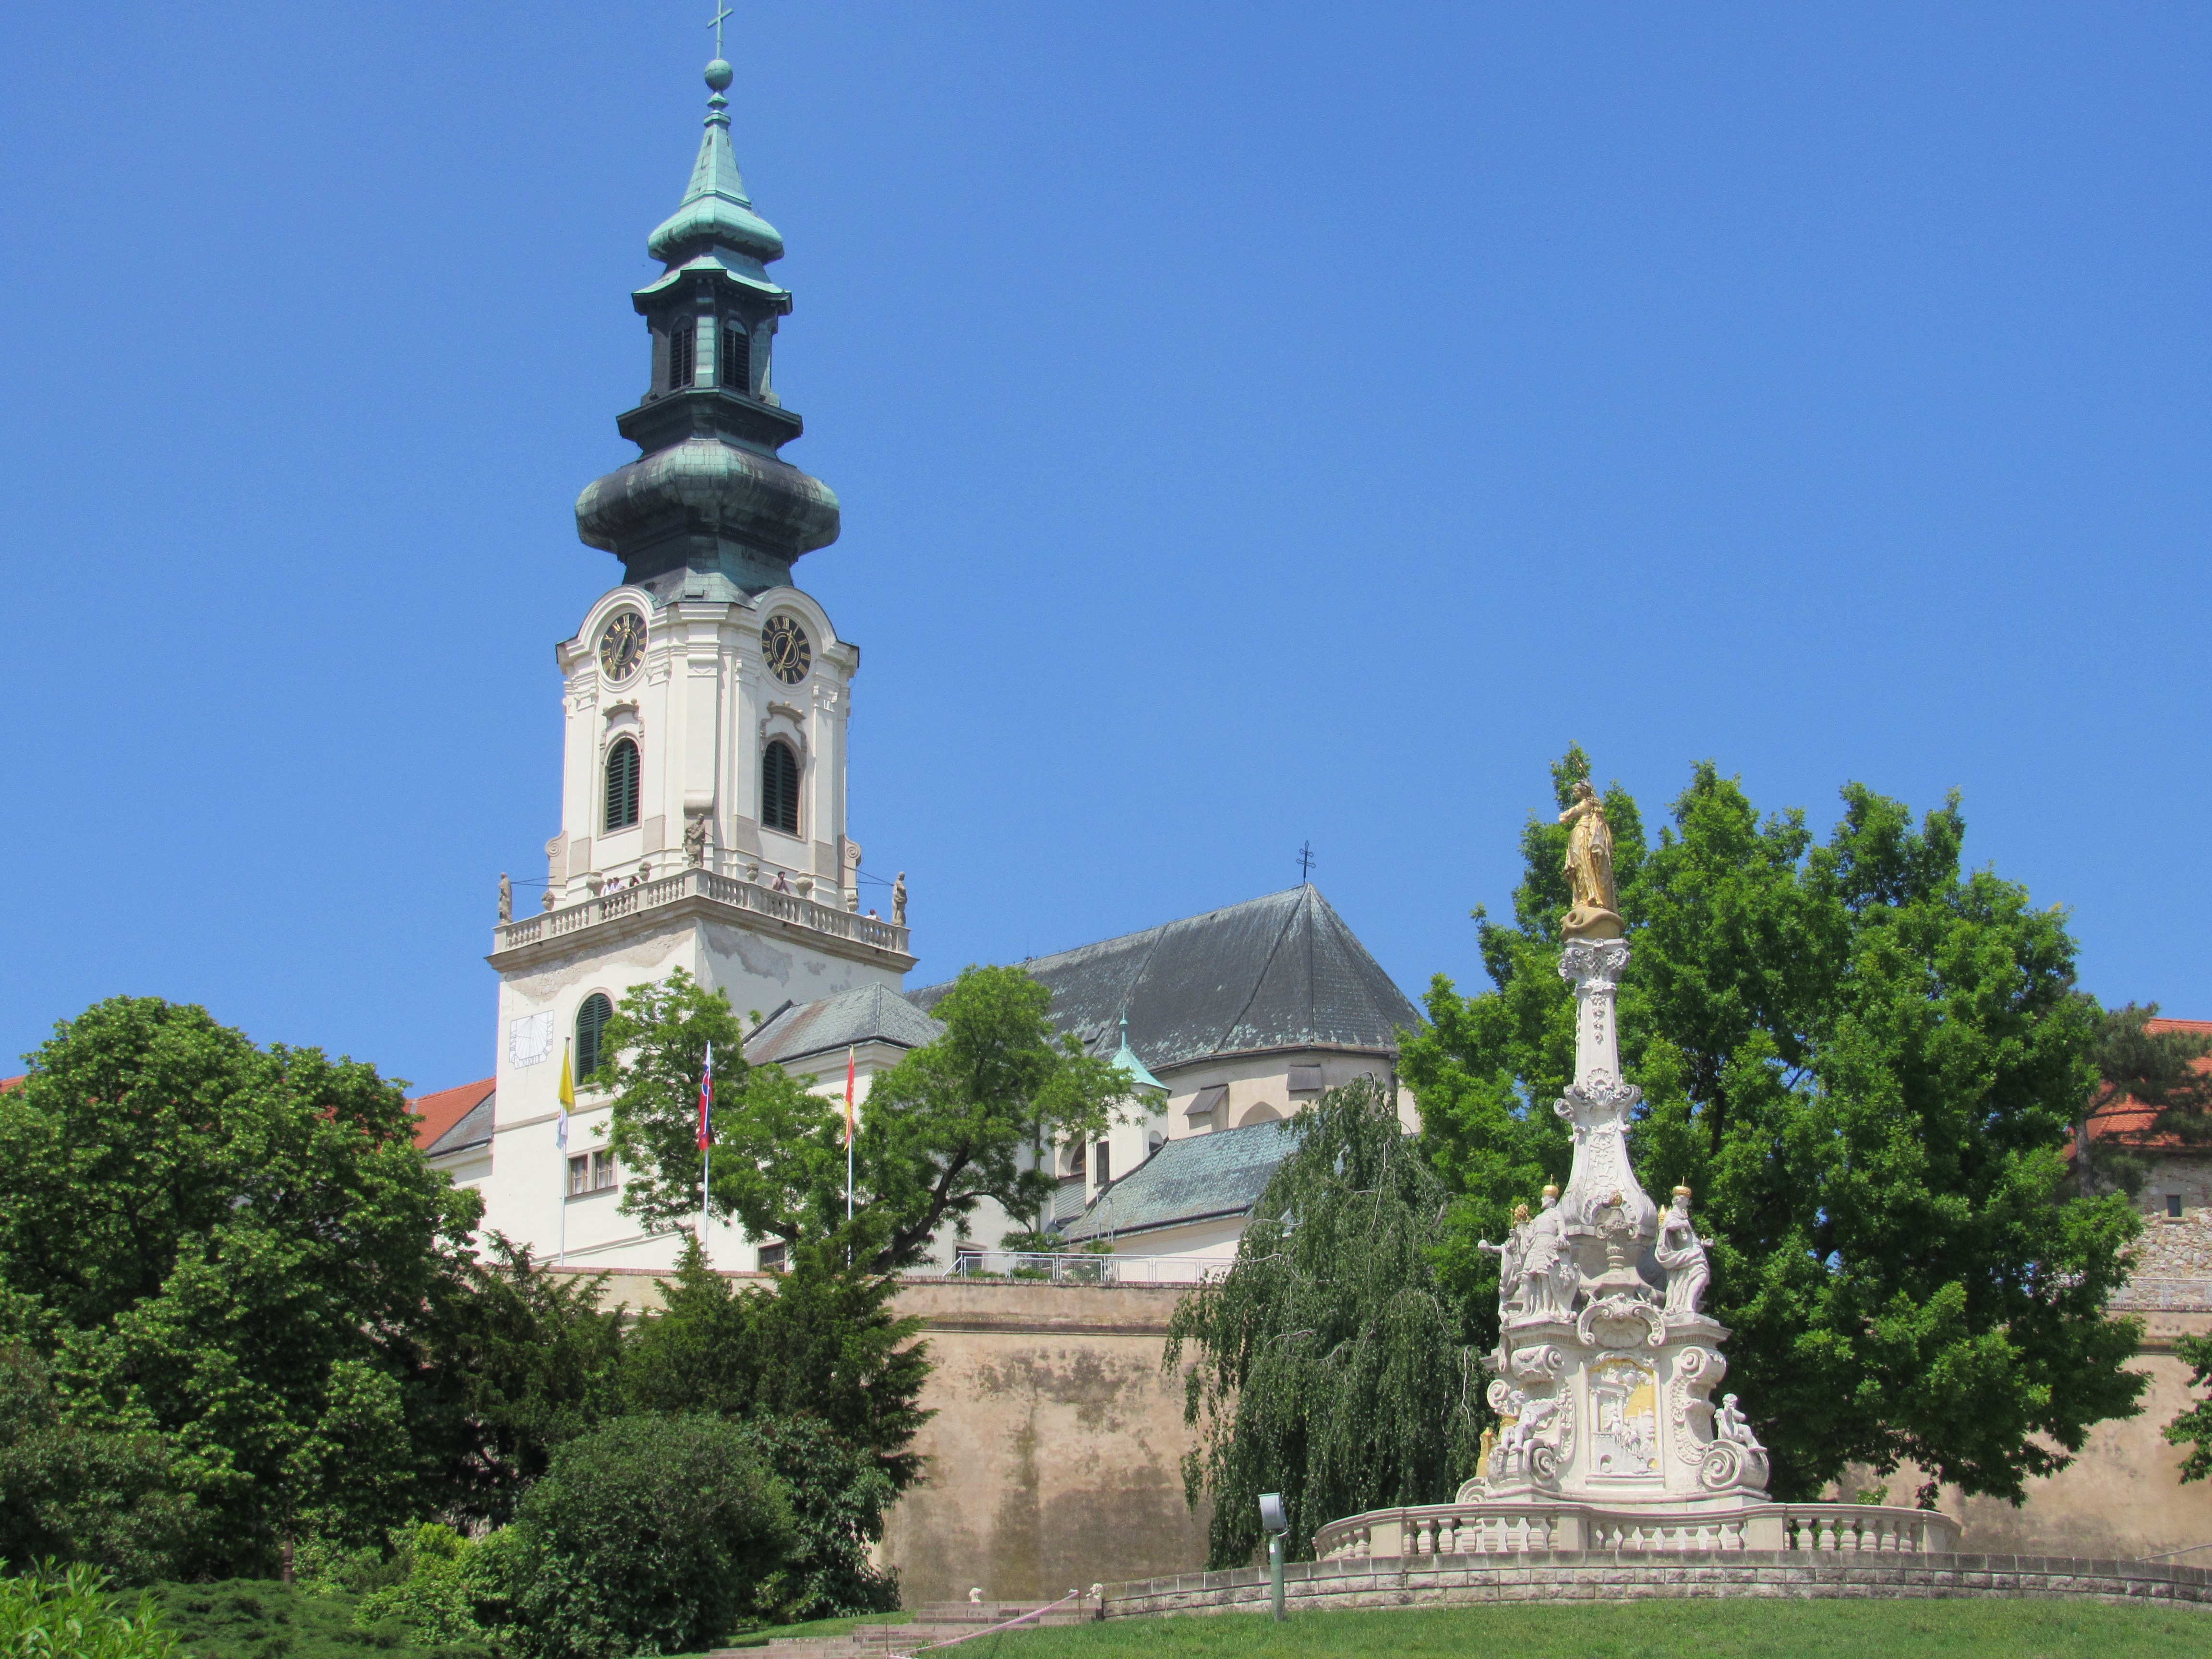
building, monument, tower, park, landmark, church, cathedral, place of worship, temple, monastery, slovakia, tours, unesco world heritage site, historic site, nitrify